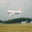
Label: airplane